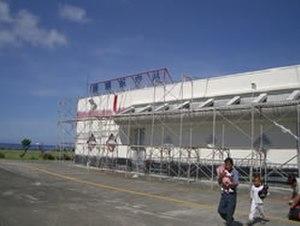
L'aérodrome de Lanyu, île des Orchidées 蘭嶼機場; est l'aéroport desservant l'île des Orchidées, Taïwan. Le nom local de l'île est Ponso no Tao.